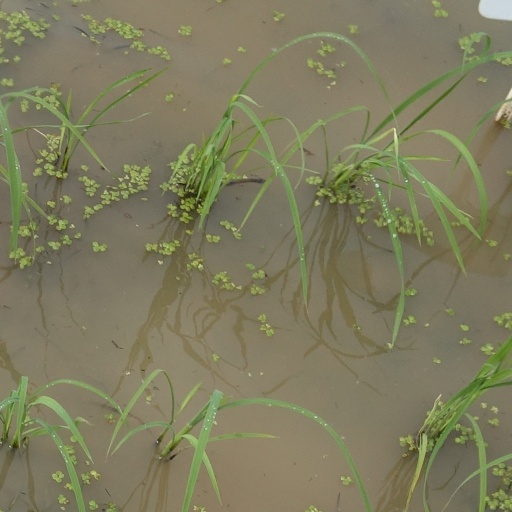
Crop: rice